1962 Australian Formula Junior Championship

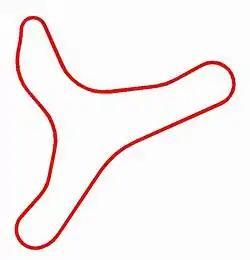
Layout of the Catalina Park (1961-2001)

The 1962 Australian Formula Junior Championship was a CAMS sanctioned motor racing title open to Formula Junior racing cars. The championship was contested over a single 30 lap, 60 km race, staged at the Catalina Park circuit at Katoomba in New South Wales, Australia on 28 October 1962. The title, which was the inaugural Australian Formula Junior Championship, was won by Frank Matich, driving an Australian built Elfin.